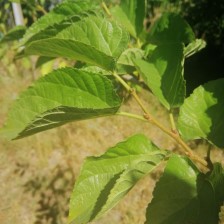
Variety: TaiwanStraberry